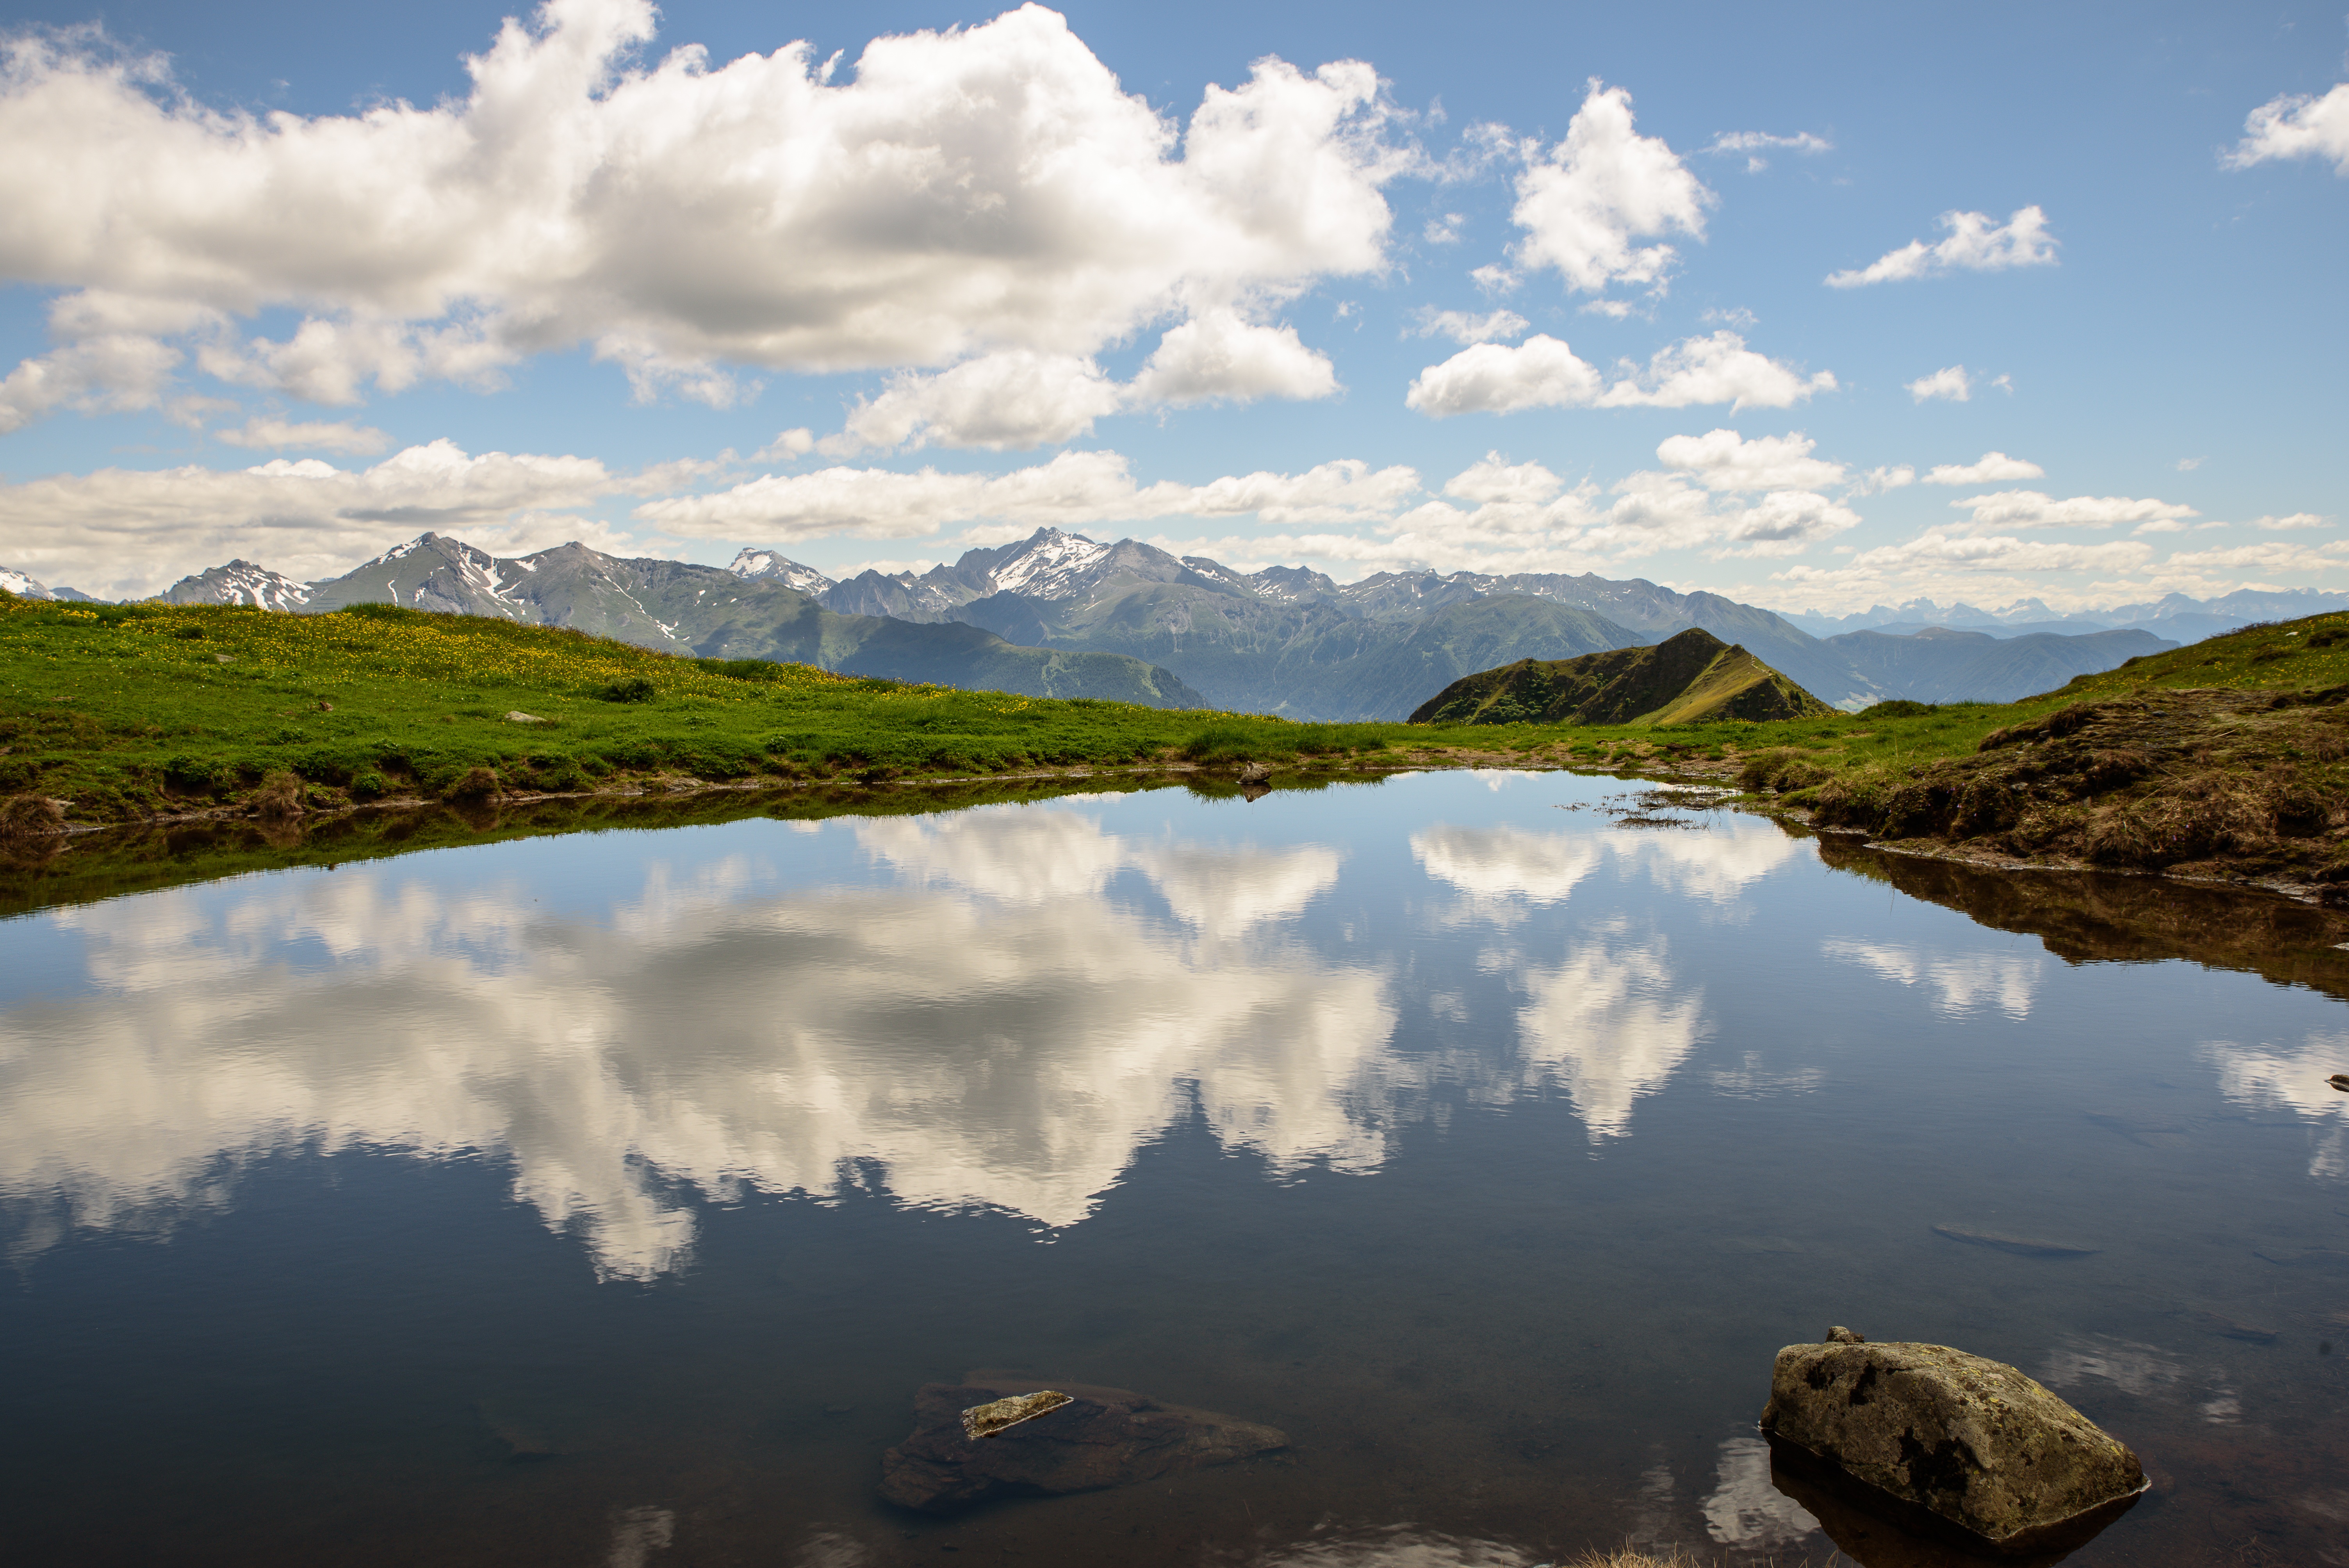
landscape, sea, water, nature, wilderness, mountain, cloud, sky, meadow, morning, hill, lake, valley, land, mountain range, summer, explore, range, wild, spring, green, reflection, tranquil, hike, balance, peaceful, fjord, reservoir, highland, fitness, climb, body of water, life, wander, trees, july, clouds, elements, earth, spa, beauty, exploration, scene, discover, fell, loch, june, august, success, wellness, tarn, wellbeing, lake district, achieve, accomplish, centered, atmospheric phenomenon, mountainous landforms